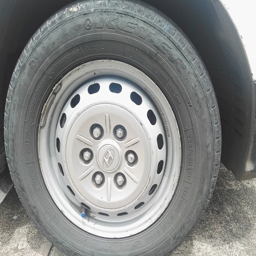
tires are popular in the market